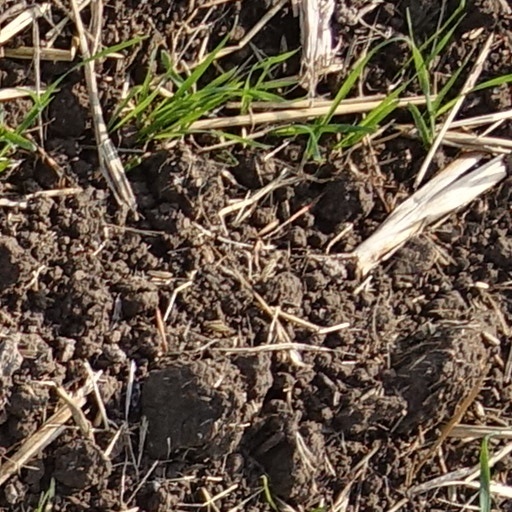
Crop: wheat